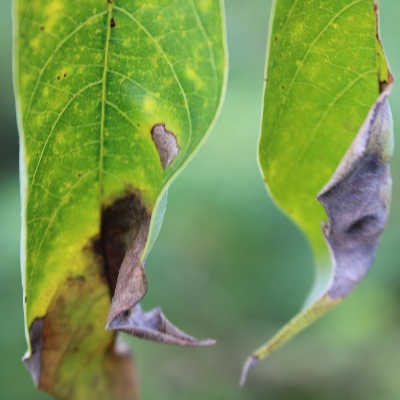
Crop: Cassava
Condition: bacterial blight